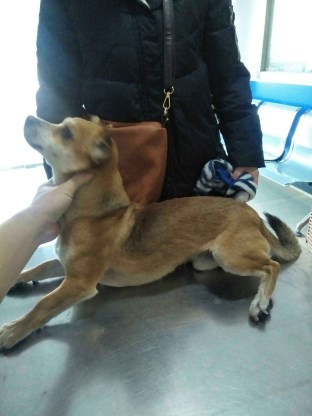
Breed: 3336-n000121-chinese_rural_dog